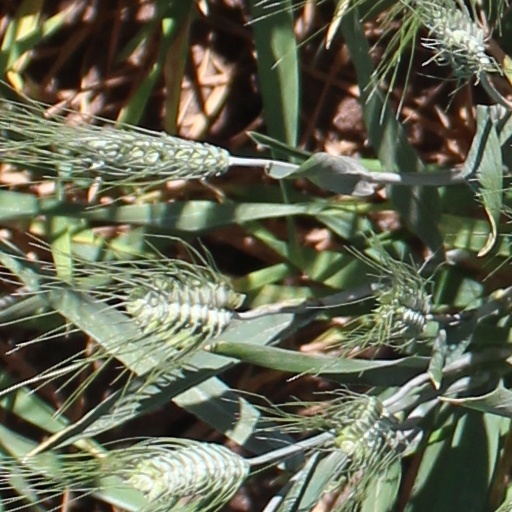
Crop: wheat